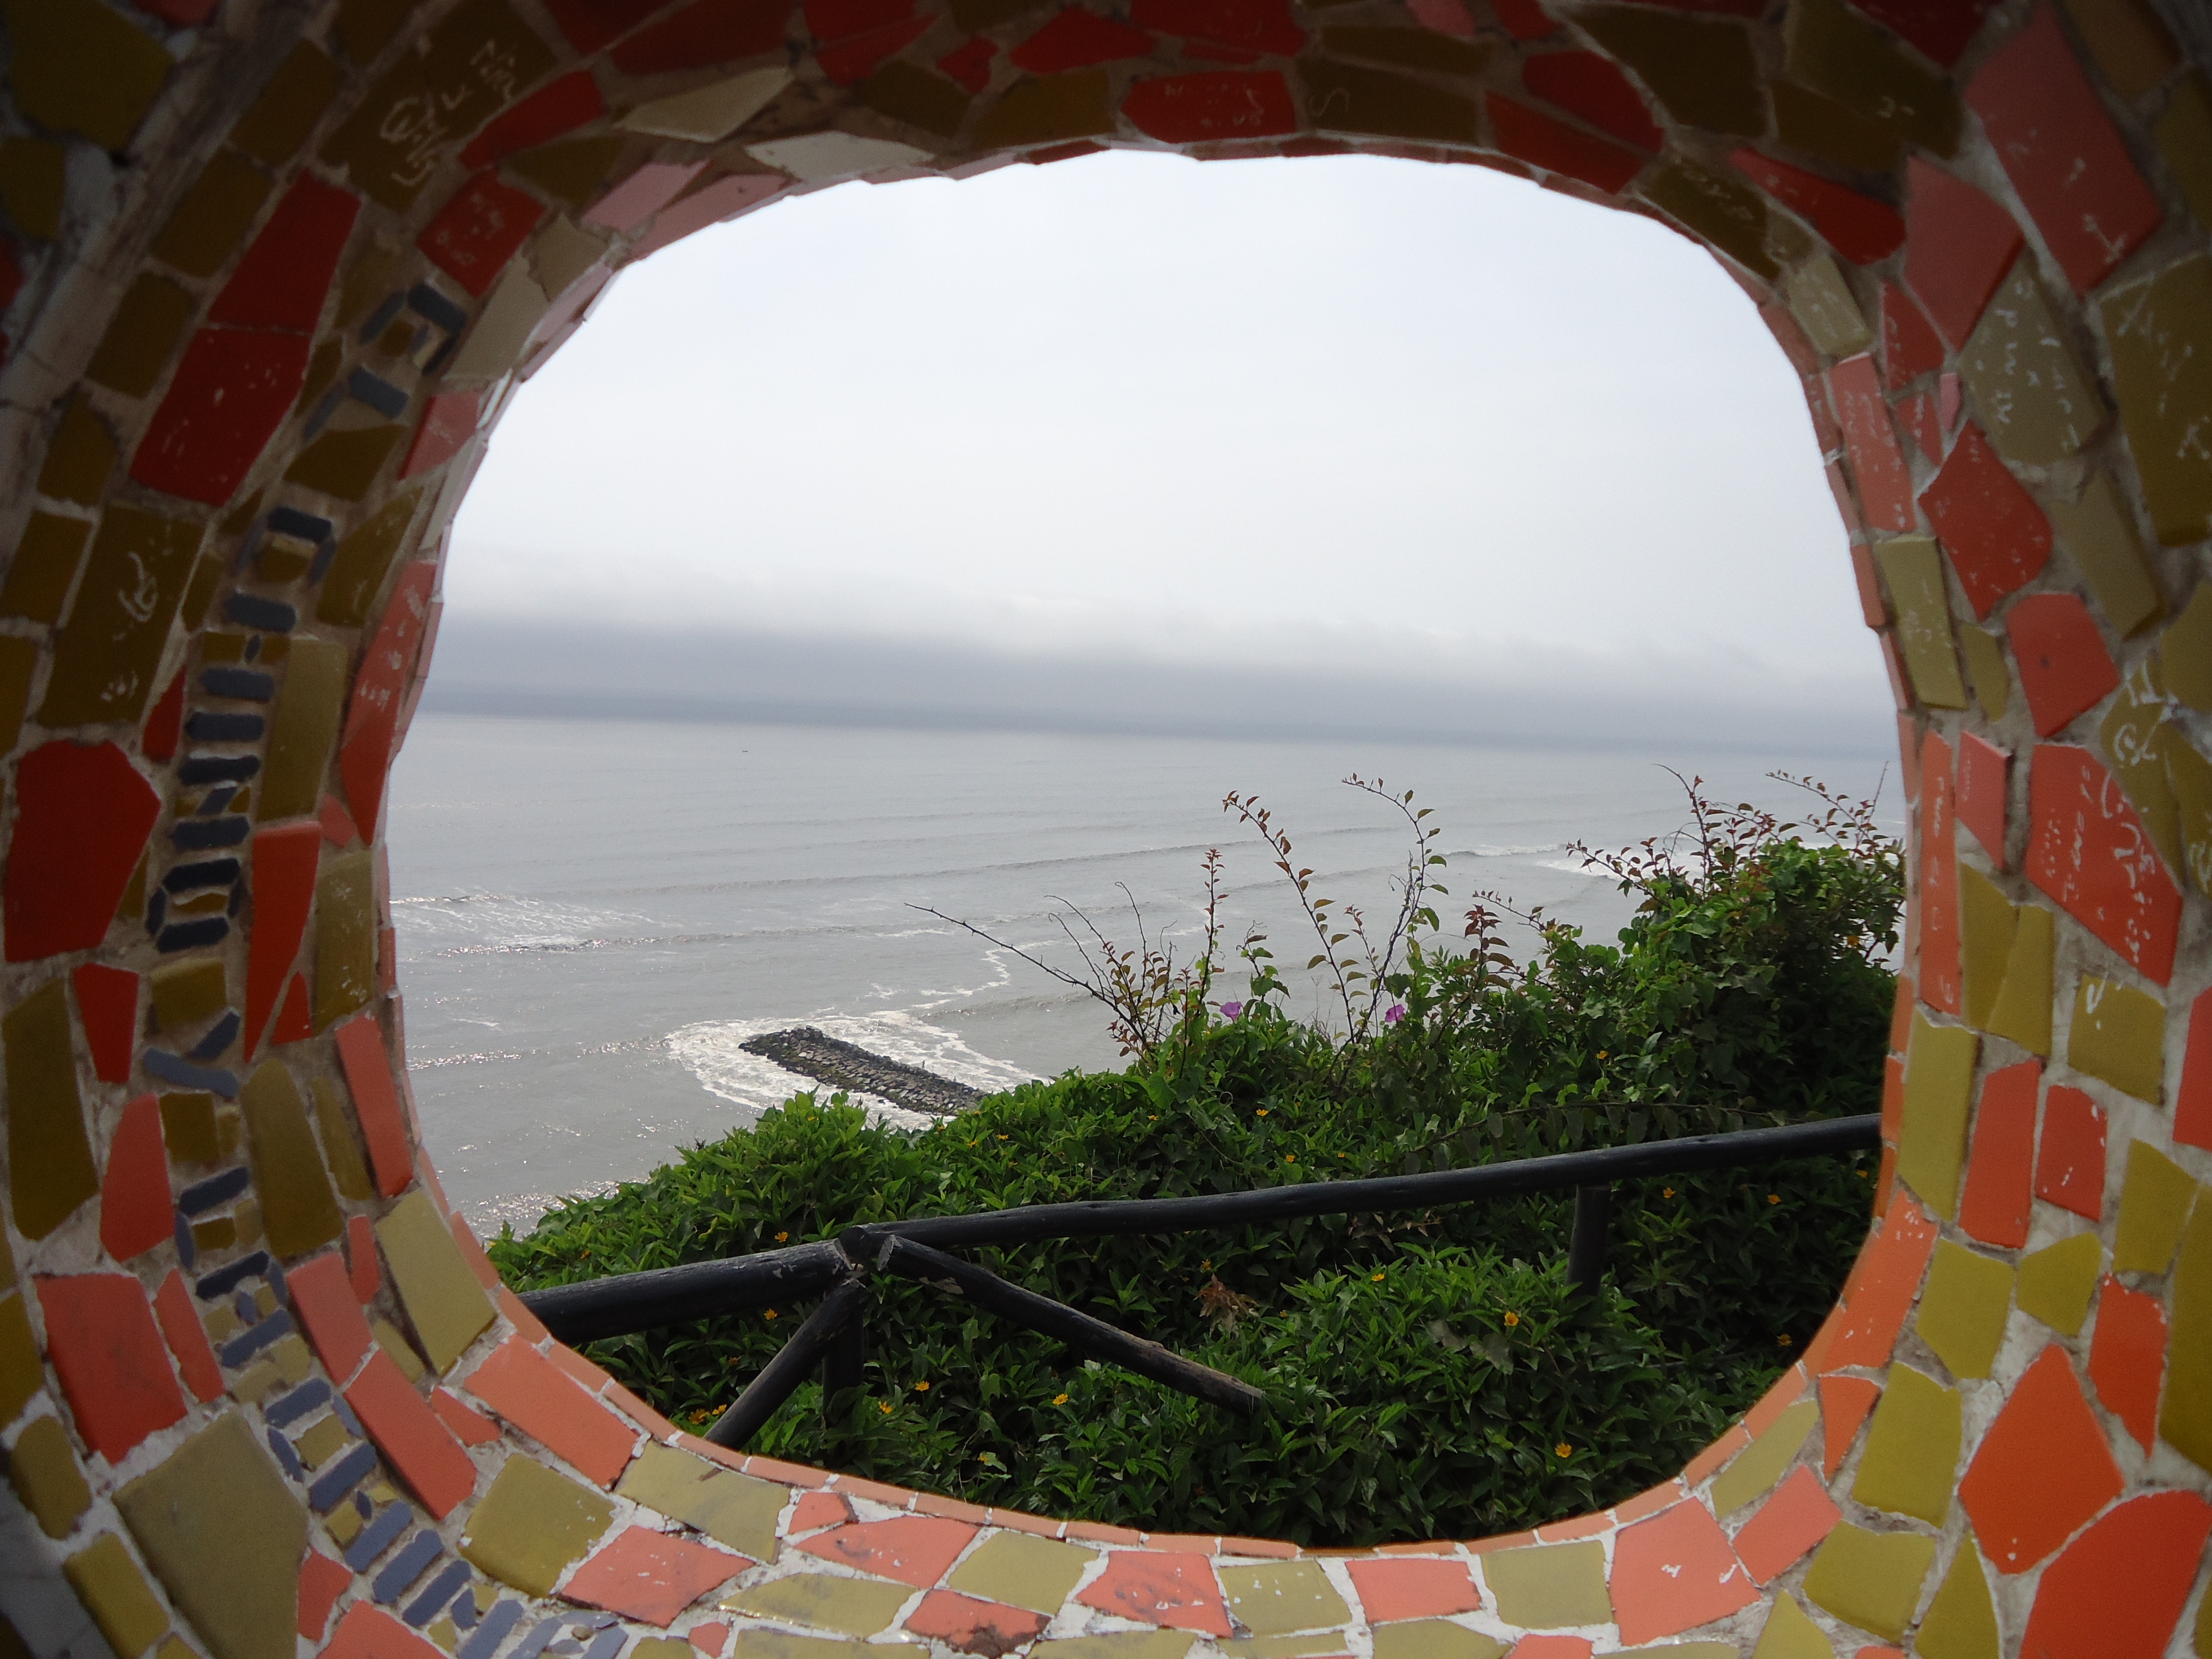
sea, water, architecture, bridge, hole, round, window, view, arch, mosaic